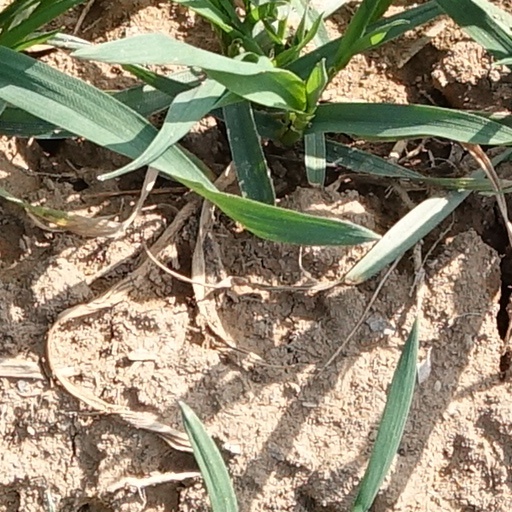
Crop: wheat